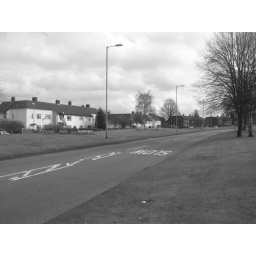
This works better in black &amp;amp; white me thinks ;)